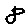
Label: 8